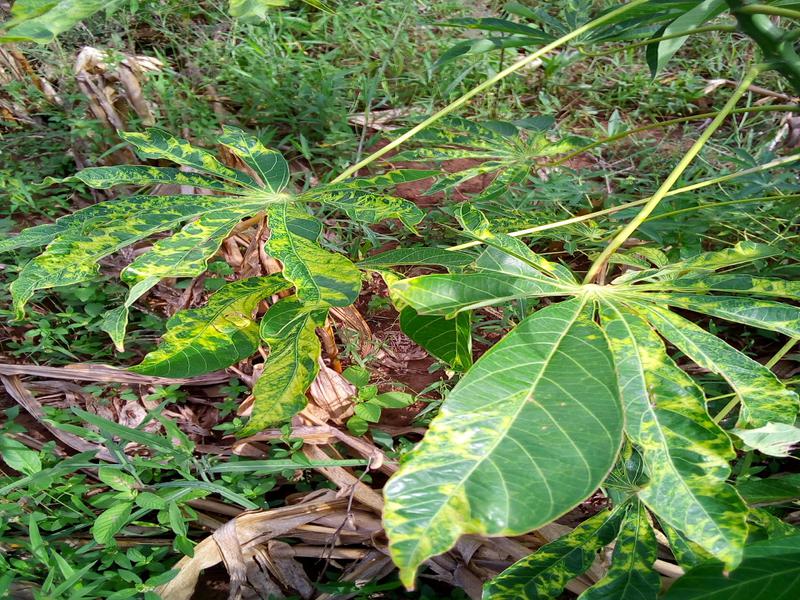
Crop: cassava
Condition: mosaic_disease